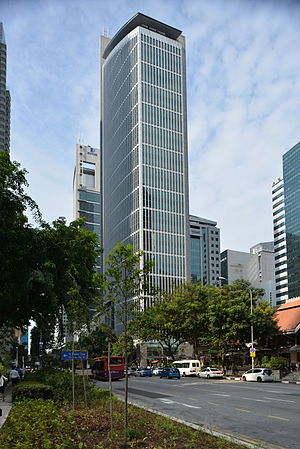
Singapore Exchange
Singapore Exchange Limited er en børsvirksomhed i Singapore, som tilbyder forskellige handelsmuligheder indenfor værdipapirer. SGX er medlem af World Federation of Exchanges og Asian and Oceanian Stock Exchanges Federation